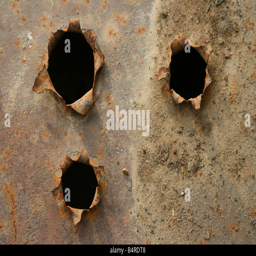
bullet holes with black center in the iron rusty plate